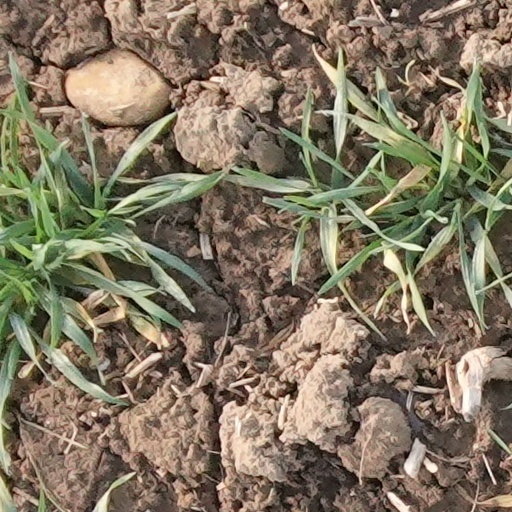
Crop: wheat